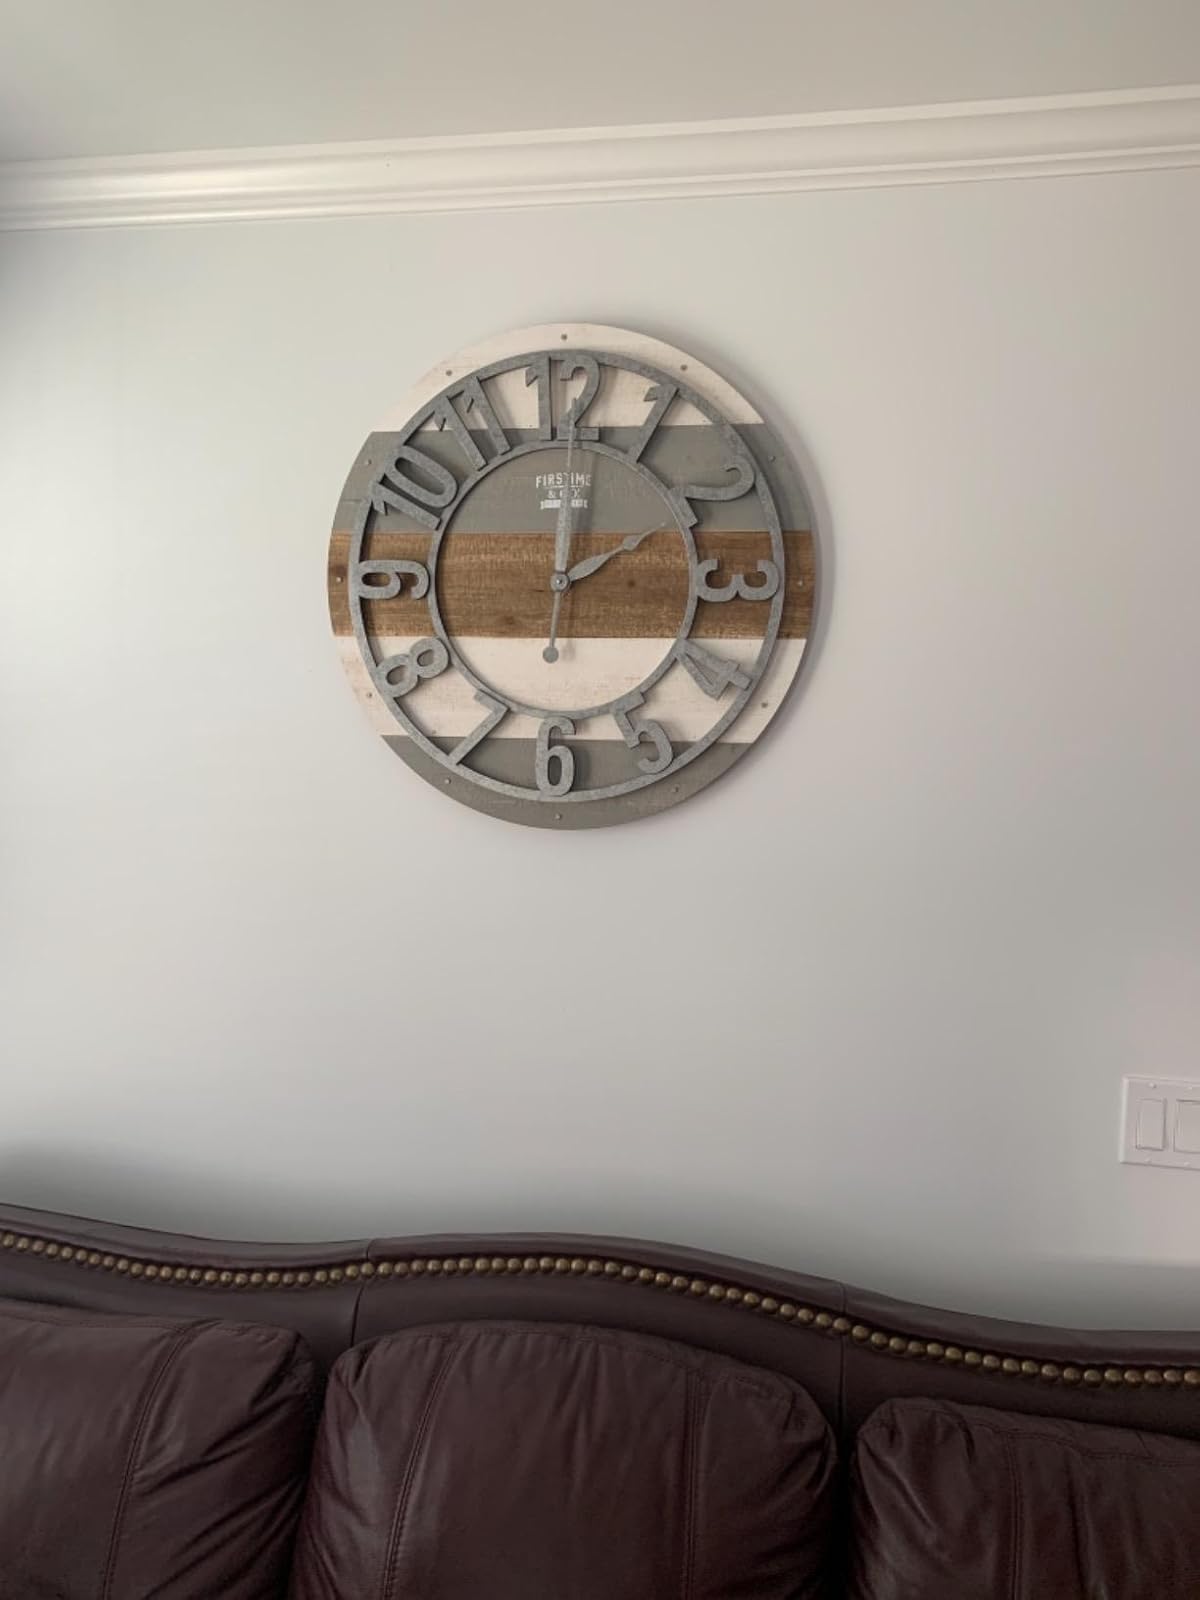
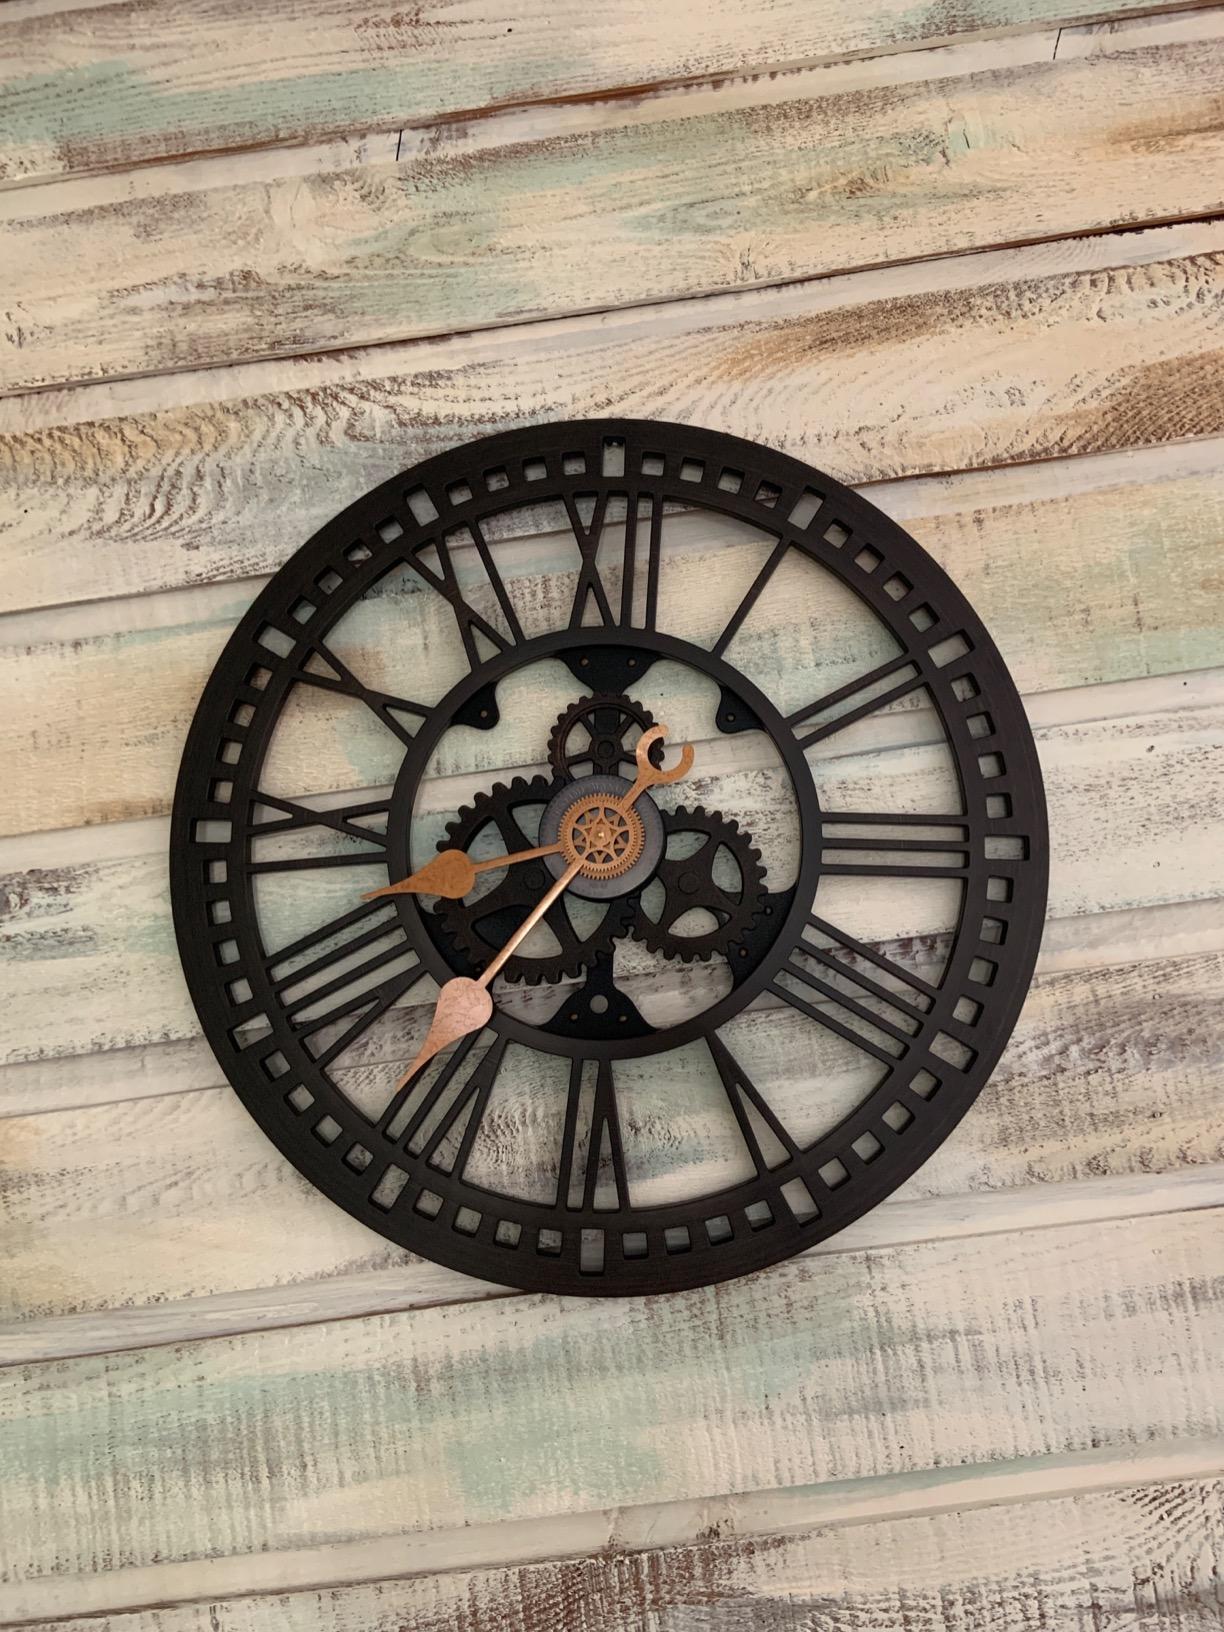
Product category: clock
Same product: no